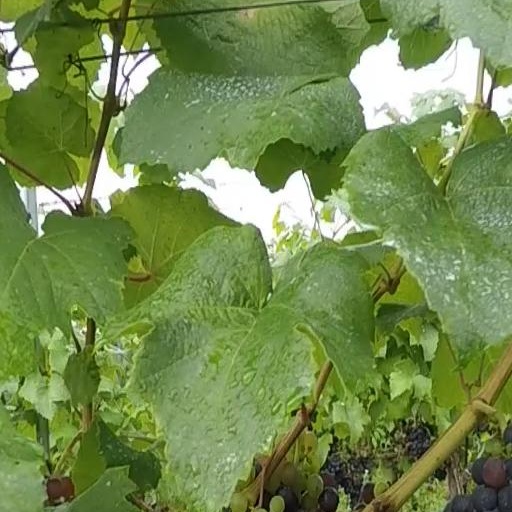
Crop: grape